19th Chess Olympiad

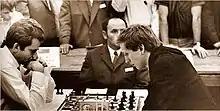
Spassky versus Fischer

As was customary, the FIDE congress was also held during the Olympiad and the major news concerned the retirement of President Folke Rogard after 21 years of service. He was to be replaced by former World Champion Max Euwe and this appeared to be a universally popular decision. Another important issue was the presentation of a proposed new system for the awarding GM and IM titles; the congress adopted in full the report submitted by a committee comprising top player Svetozar Gligorić, Professor Arpad Elo and FIDE Vice President Mr. Dorazil.